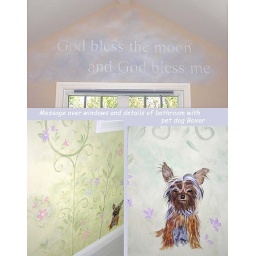
Message over window and bathroom details